Al Wisham

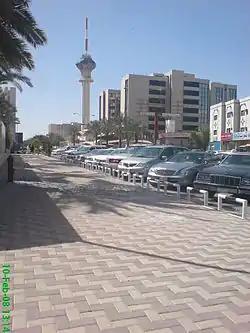
Riyadh TV Tower, 2008

Al-Wisham is a neighbourhood in Riyadh, Saudi Arabia, located west of al-Futah and north of Umm Sulaim in the sub-municipality of al-Shumaisi. The district emerged in the 1940s when King Abdulaziz ibn Saud built several palaces in the area for his son, Prince Mansour bin Abdulaziz. It was later incorporated into the capital metropolis during its multiple phases of expansion between 1950s and 1970s. It hosts the Riyadh TV Tower, one of the city's major landmarks.